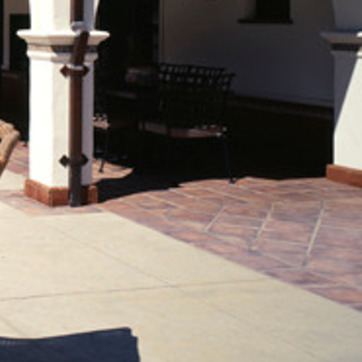
Material: tile